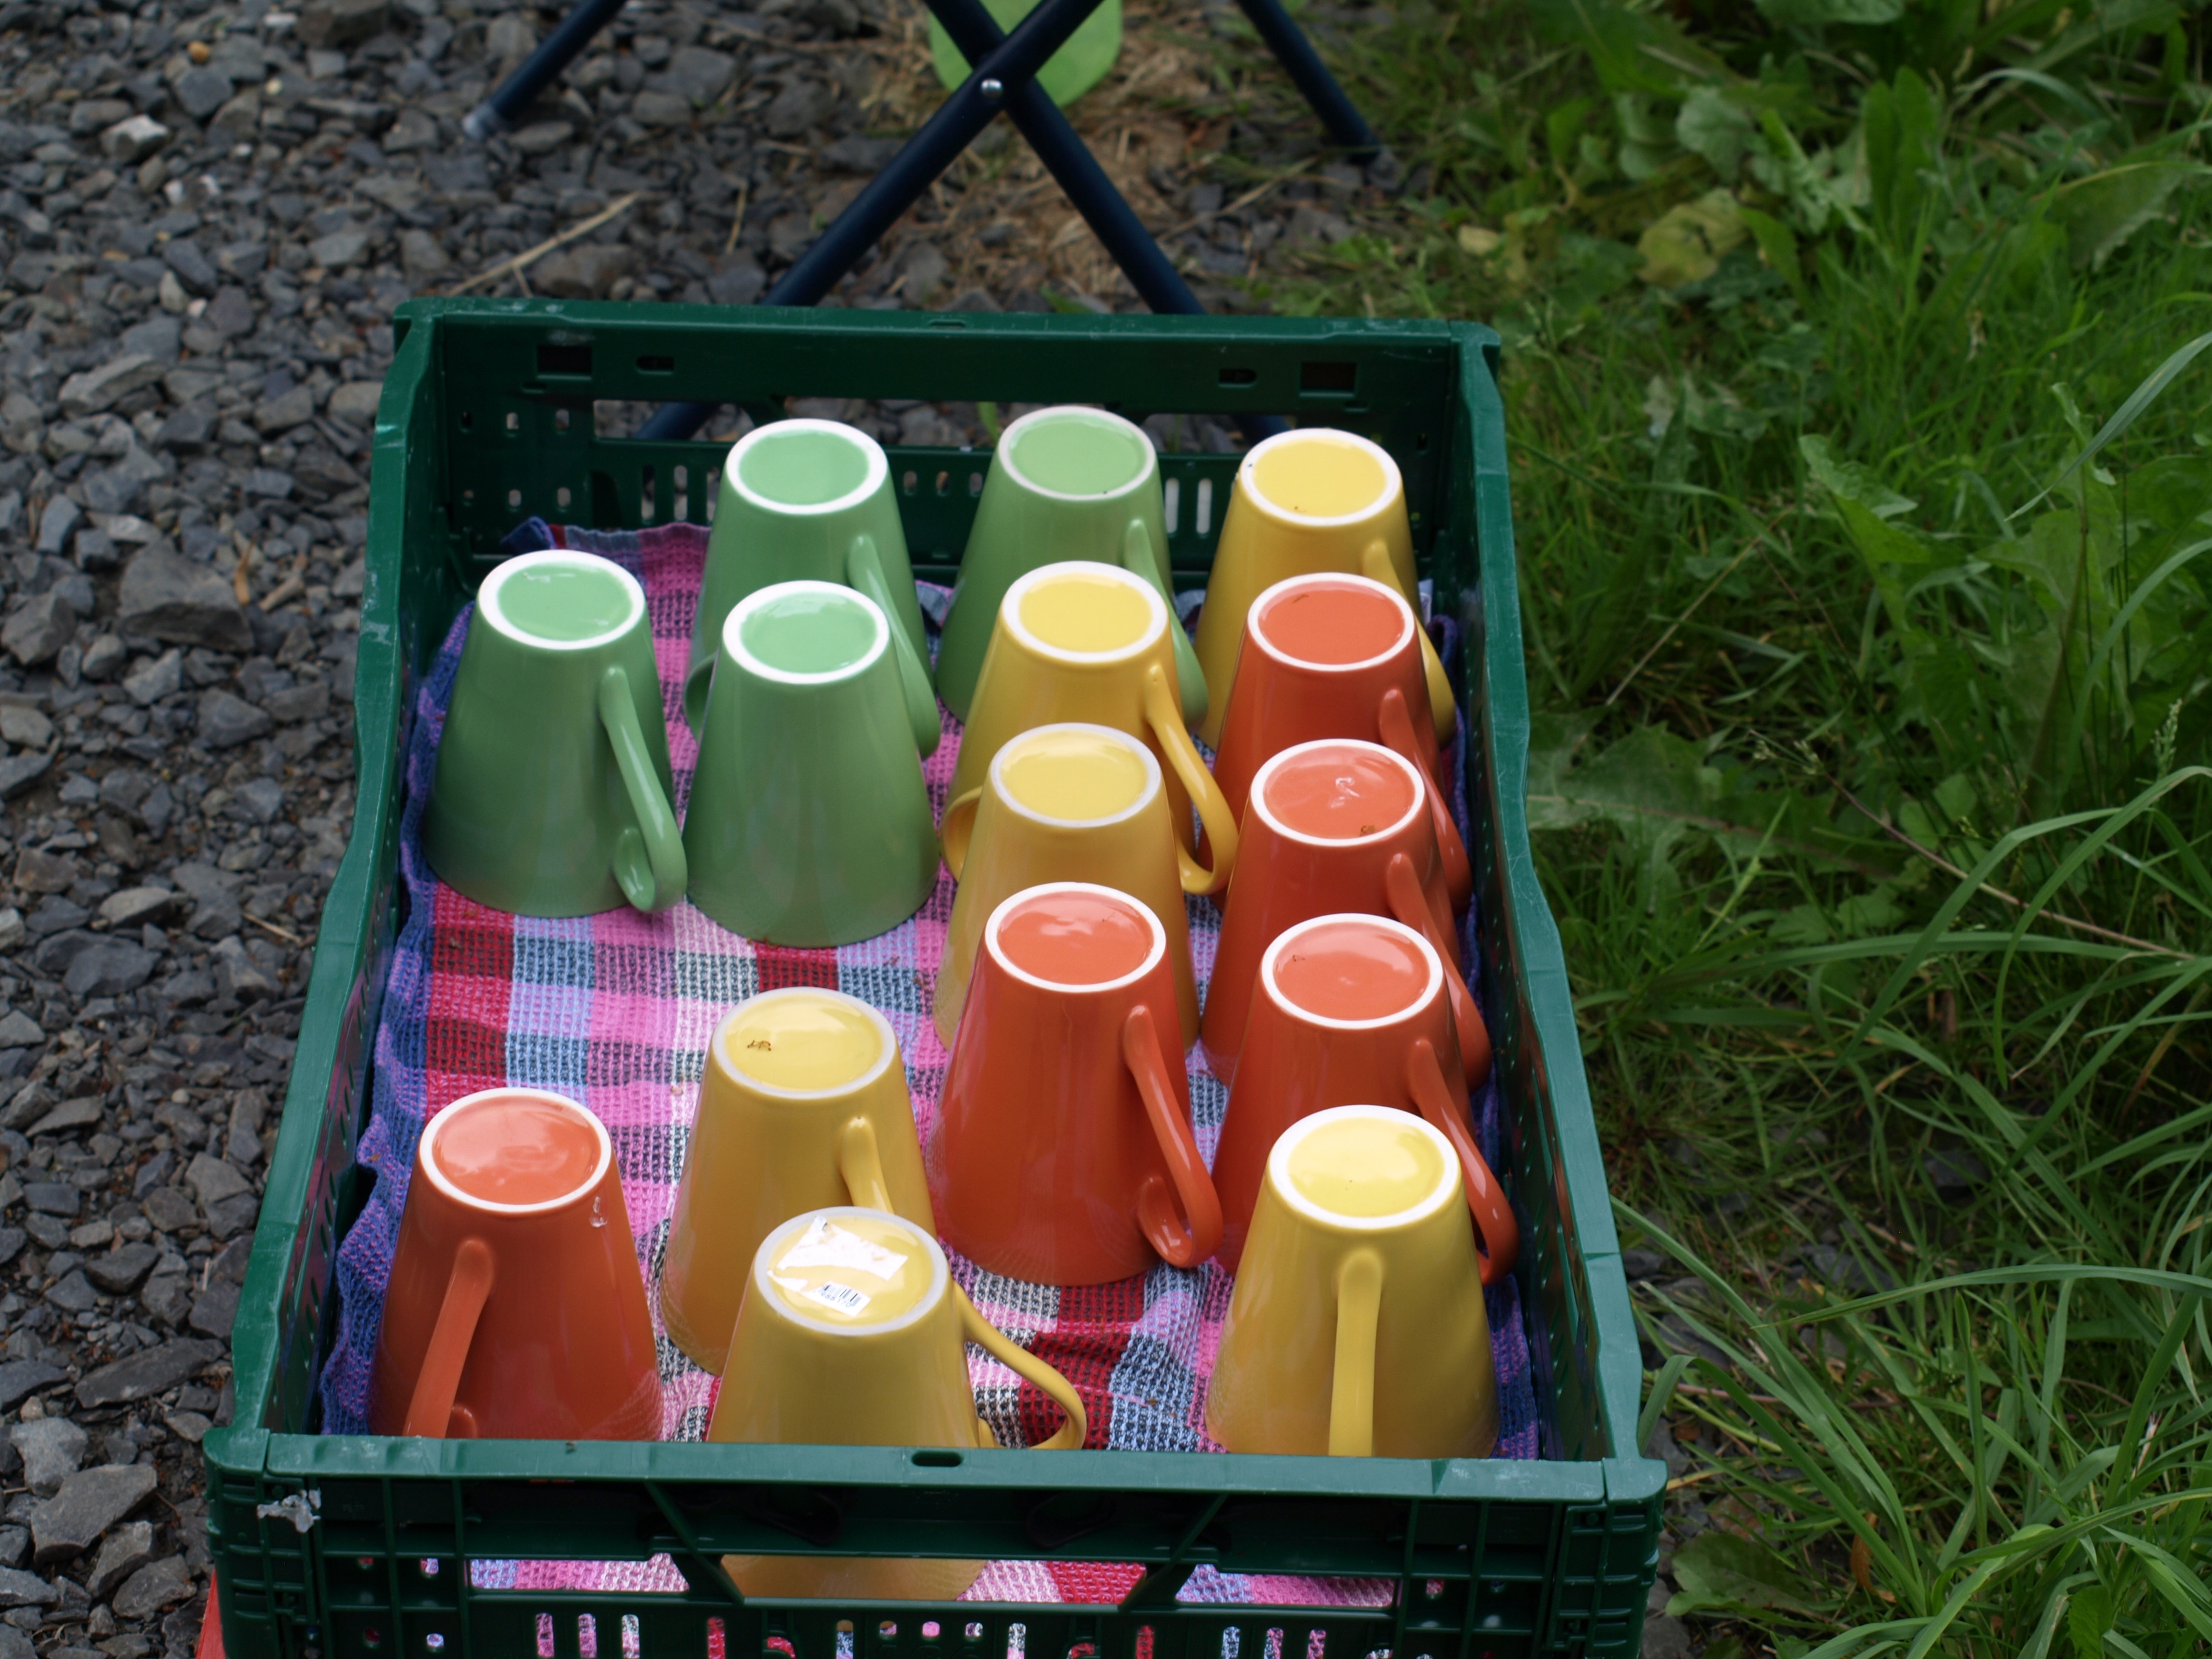
coffee, flower, food, color, colorful, dessert, break, coffee mugs, hiking break